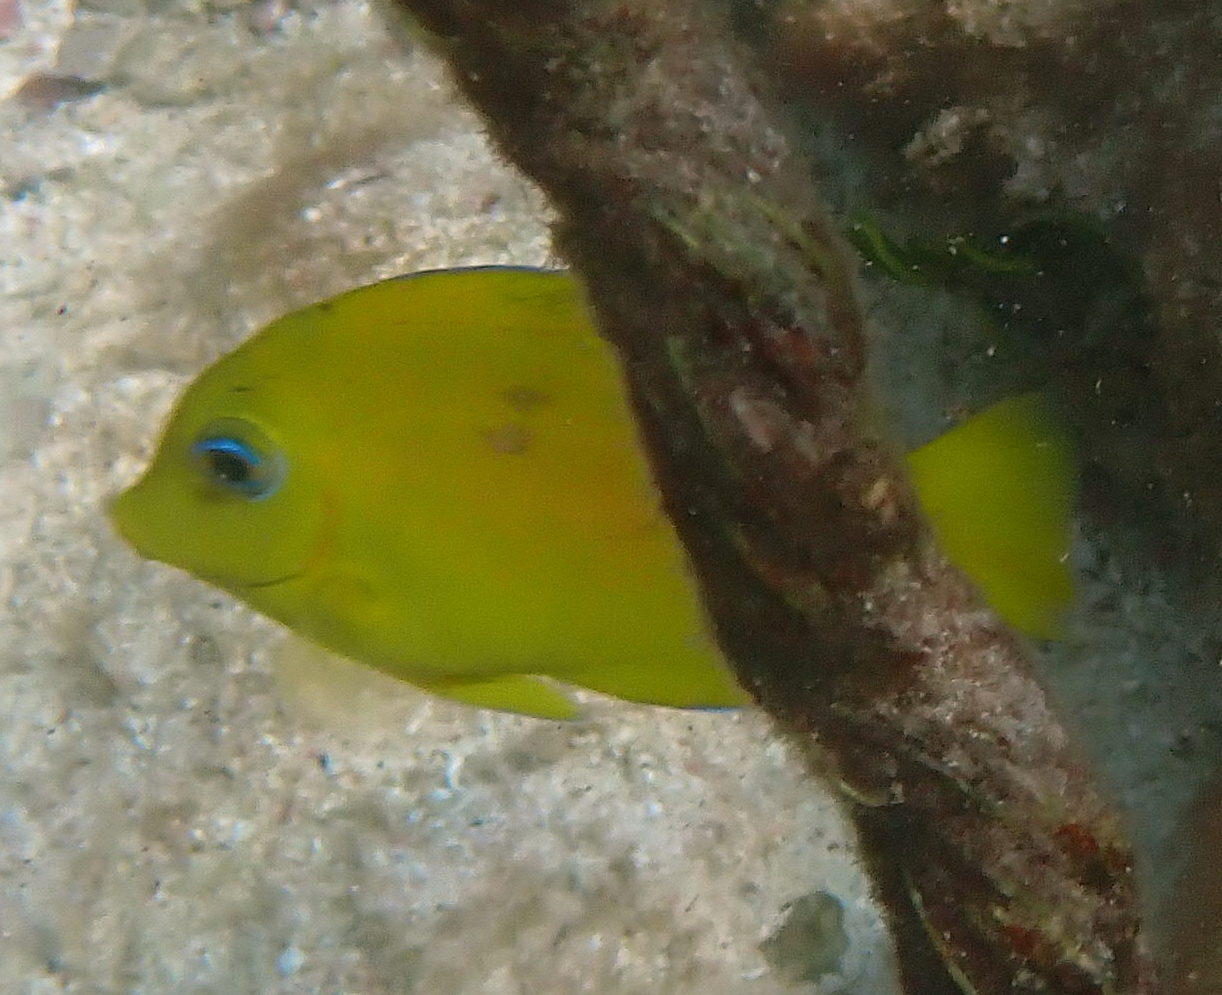
Acanthurus coeruleus (Atlantic Blue Tang)